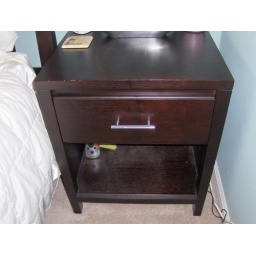
Night stand to bedroom set. Dark brown wood. Very good condition. Two night stands in all. $800 for entire set.